Species

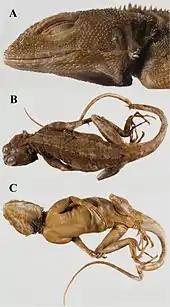
The type specimen (holotype) of "Lacerta plica", described by Linnaeus in 1758

A species is given a taxonomic name when a type specimen is described formally, in a publication that assigns it a unique scientific name. The description typically provides means for identifying the new species, which may not be based solely on morphology (see cryptic species), differentiating it from other previously described and related or confusable species and provides a validly published name (in botany) or an available name (in zoology) when the paper is accepted for publication. The type material is usually held in a permanent repository, often the research collection of a major museum or university, that allows independent verification and the means to compare specimens. Describers of new species are asked to choose names that, in the words of the International Code of Zoological Nomenclature, are "appropriate, compact, euphonious, memorable, and do not cause offence".